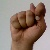
The image shows a hand gesture representing the letter 'T' in Indian Sign Language.